Denizli Province

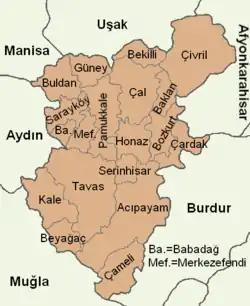

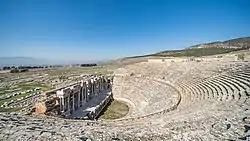
Hieropolis

Approximately 28-30% of the land is plain, 25% is high plateau and tableland, and 47% is mountainous. At 2571m Mount Honaz is the highest in the province, and indeed in Western Anatolia. Babadag in the Mentes range has a height of 2308 meters. The biggest lake in Denizli is Acıgöl, which means "bitter lake" and indeed industrial salts (sodium sulphate) are extracted from this lake which is highly alkaline. There is a thermal spring to the west of Sarayköy, at the source of the Great Menderes River, which contains bicarbonates and sulfates. There is another hot spring in Kızıldere which reaches 200˚C.